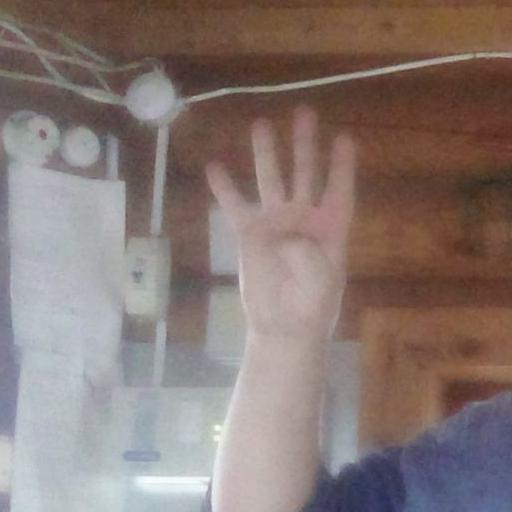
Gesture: four